Scotland national football team

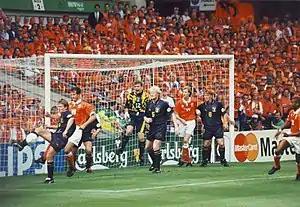
Scotland against the Netherlands at Villa Park during Euro 1996

During the build-up to the 1978 FIFA World Cup, MacLeod fuelled the hopes of the nation by stating that Scotland would come home with a medal. As the squad left for the finals in Argentina, they were given an enthusiastic send-off as they were paraded around a packed Hampden Park. Thousands more fans lined the route to Prestwick Airport as the team set off for South America. Scotland lost their first game 3–1 against Peru in Córdoba, and drew the second 1–1 against newcomers Iran. The disconsolate mood of the nation was reflected by footage of MacLeod in the dugout with his head in his hands. These results meant Scotland had to defeat the Netherlands by three clear goals to progress. Despite the Dutch taking the lead, Scotland fought back to win 3–2 with a goal from Kenny Dalglish and two from Archie Gemmill, the second of which is considered one of the greatest World Cup goals ever; Gemmill beat three Dutch defenders before lifting the ball over goalkeeper Jan Jongbloed into the net. The victory was not sufficient to secure a place in the second round, and Scotland were eliminated on goal difference for the second successive World Cup.